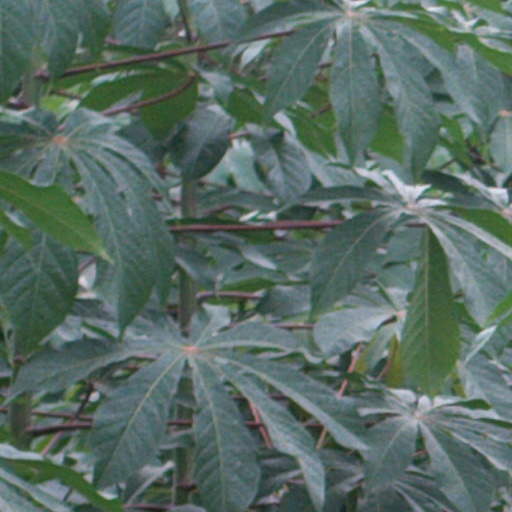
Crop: cassava